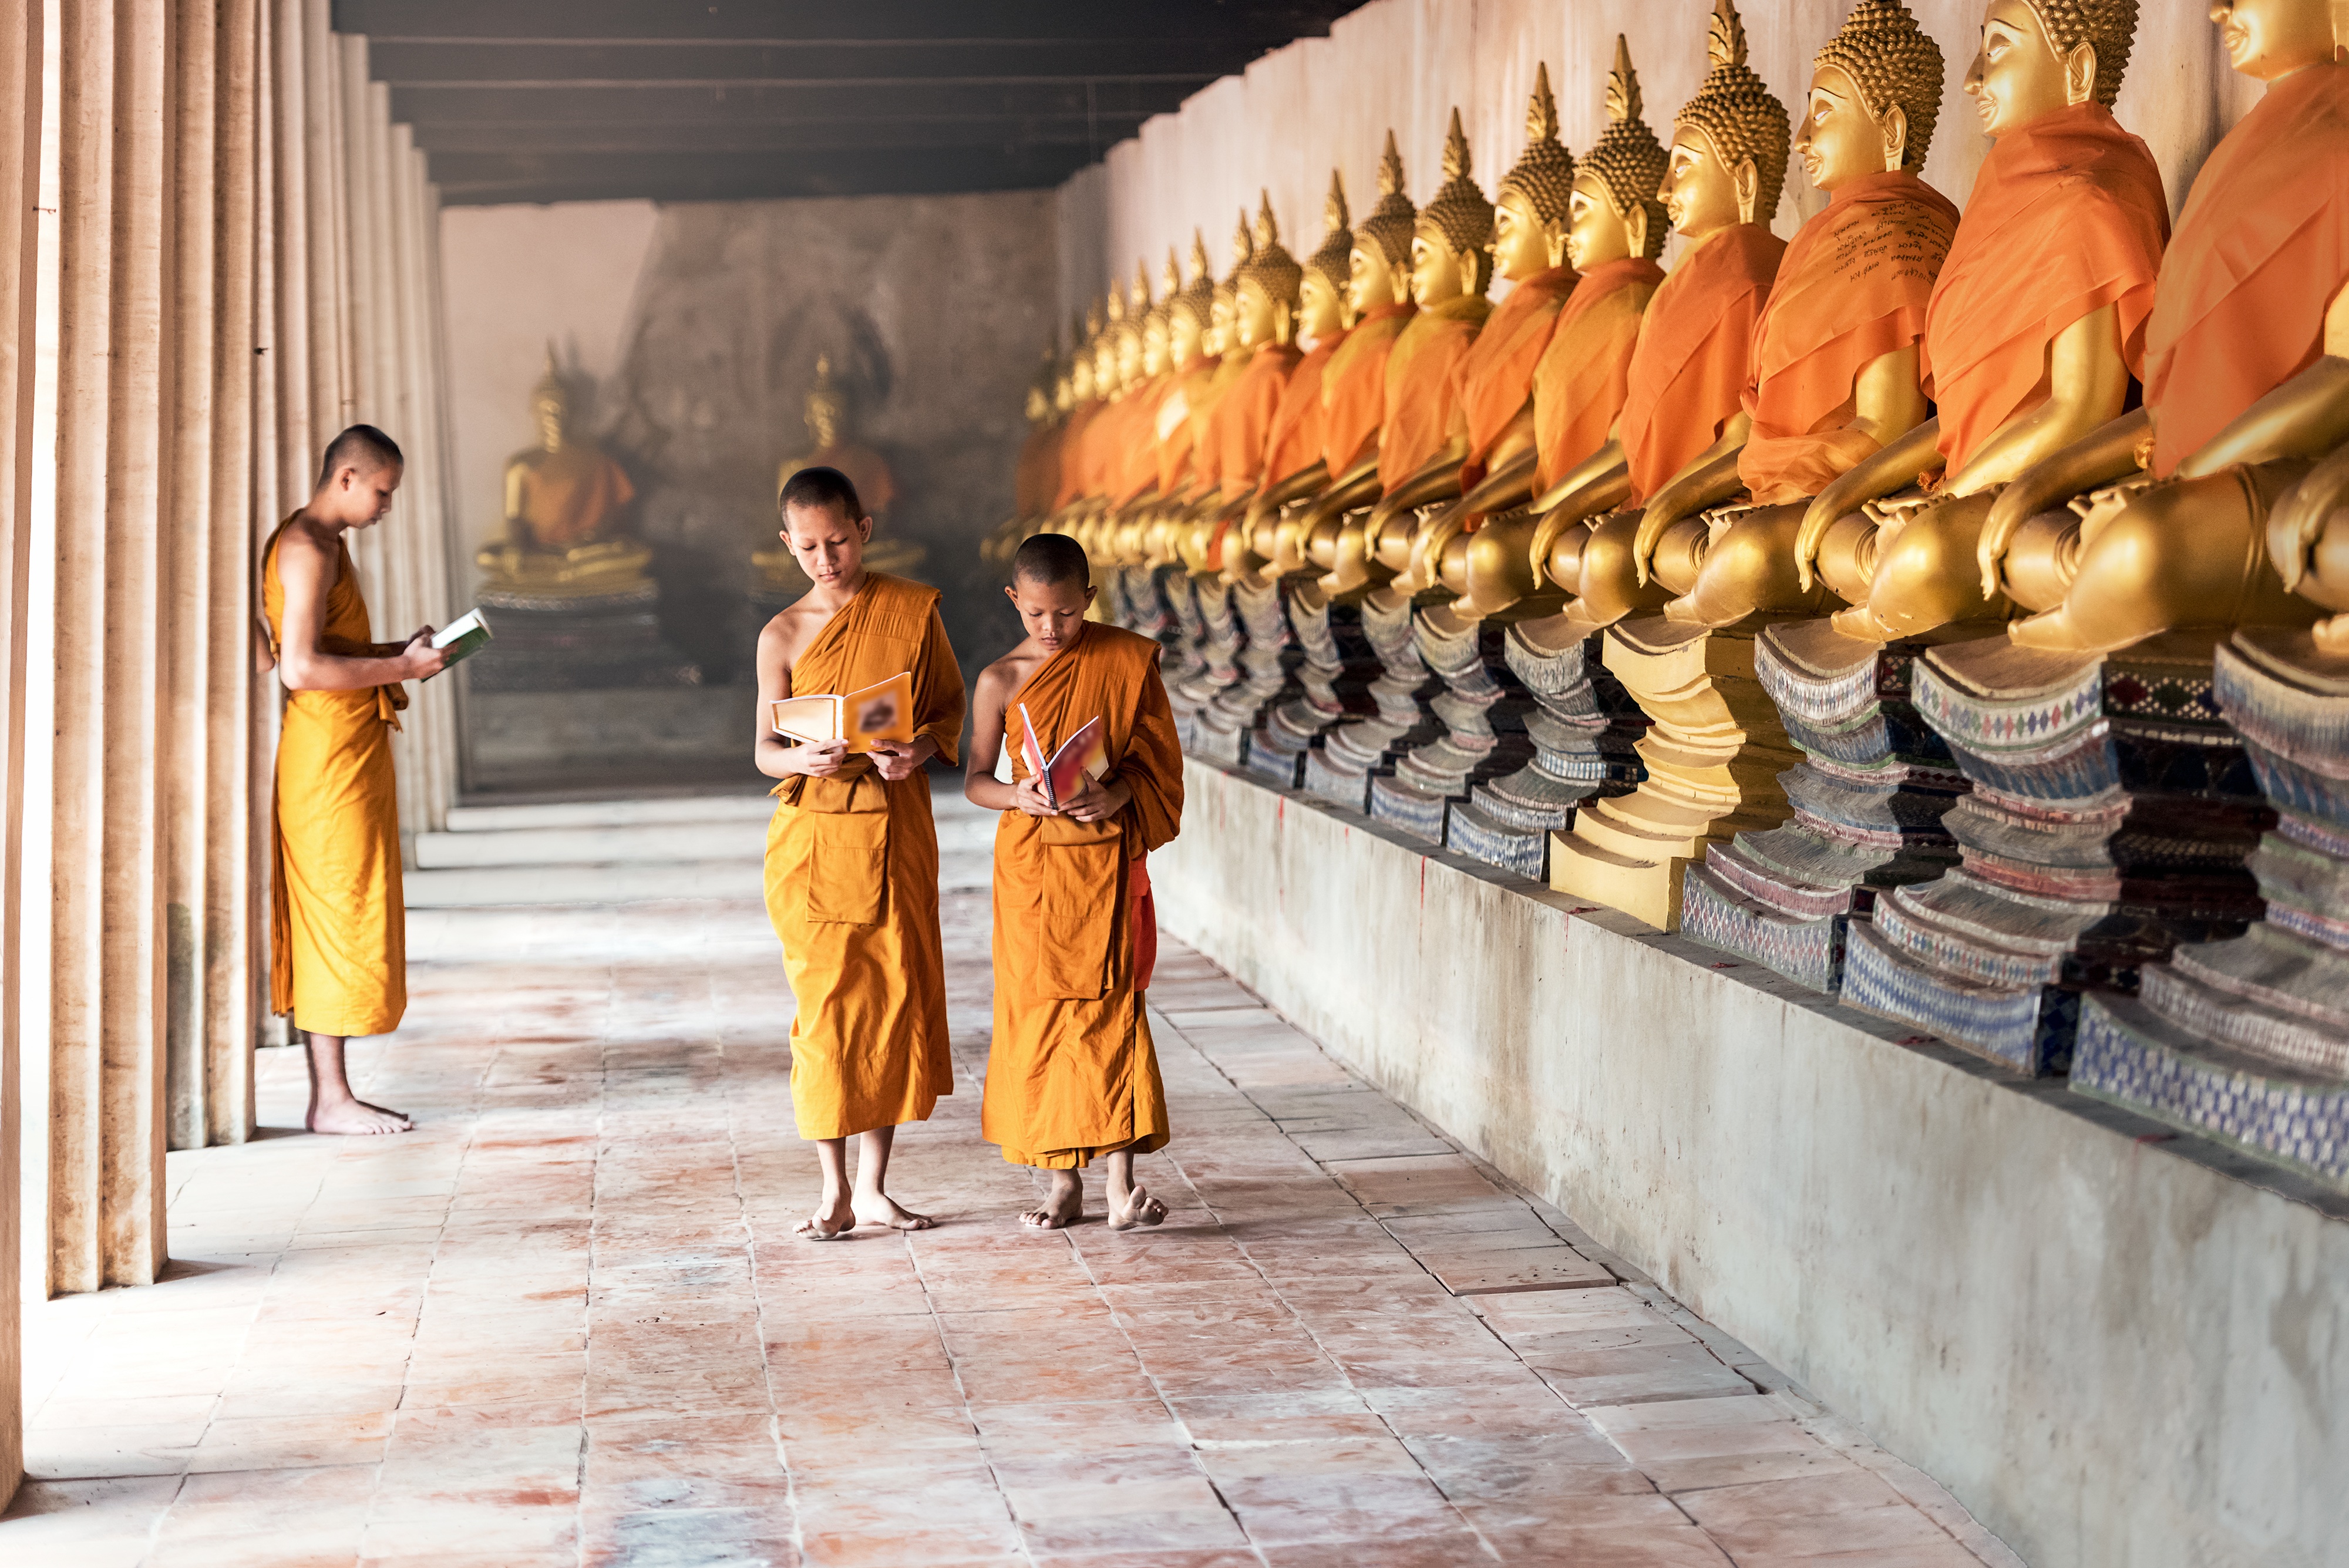
book, read, people, countryside, young, buddhism, religion, asia, lifestyle, thailand, education, nepal, tibet, vietnamese, native, face, national, kids, children, students, happy, temple, boys, cambodia, monastery, culture, school, learning, tradition, lesson, laos, traditional, tibetan, nationality, indonesian, phra nakhon si ayutthaya, myanmar burma, novice, the classroom, in the country, country nepal, ancient history, pathetic, study of, country malaysia, outside of the house, tantric, pious